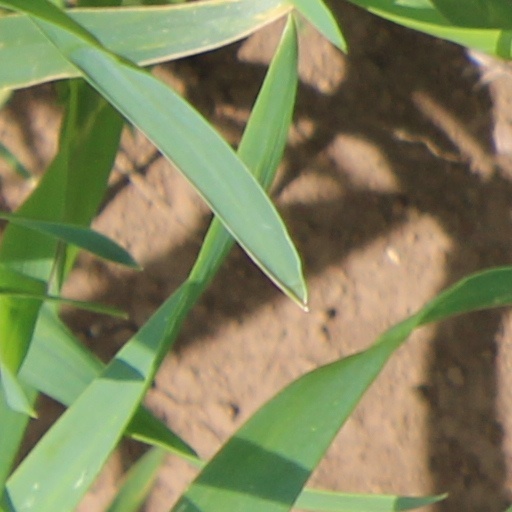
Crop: wheat